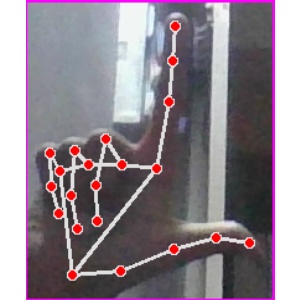
अक्षर: ल